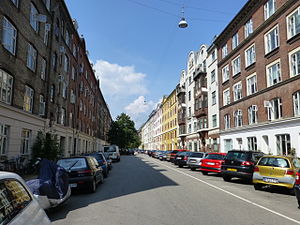
Husumgade
Husumgade.
Husumgade er en vej på Ydre Nørrebro i København. Gaden blev anlagt i 1880'erne og 1890'erne, da bebyggelsen på Nørrebro passerede Jagtvej. Gaden blev navngivet i 1885 efter den daværende landsby Husum, nu en bydel i København. Gaden er en del af en større gruppe i kvarteret, der er opkaldt efter nordsjællandske lokaliteter.